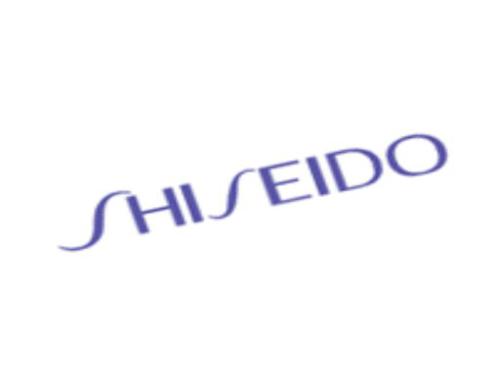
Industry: Necessities